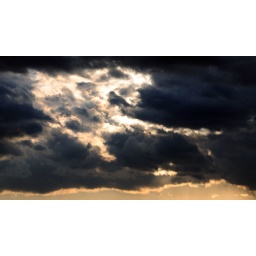
Just the sky without the horizon - loads of texture in the clouds - more than just a silver lining.